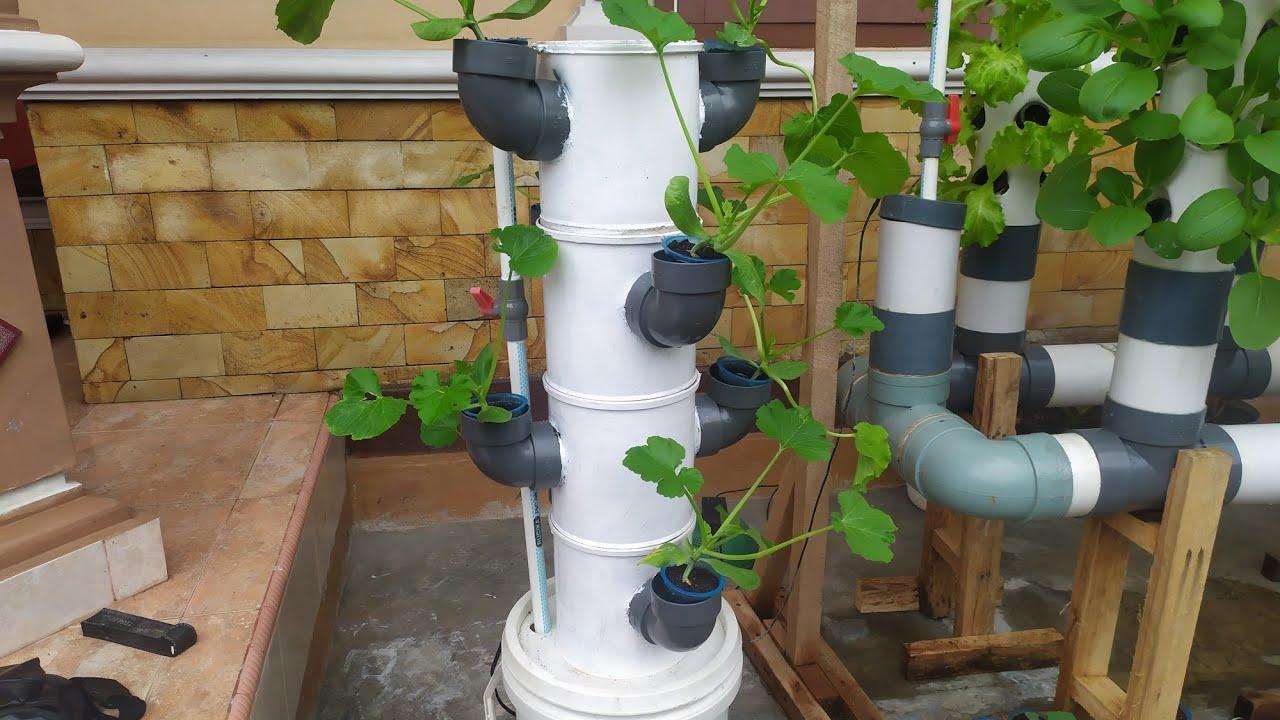
Ndani ya jengo kubwa la kiwanda, kuna uyoga mwingi umeoteshwa, na huku ukifunikwa na taa na kupewa virutubisho wezeshi; hiki ni kilimo cha kisasa kinachozalisha uyoga kwa ajili ya matumizi ya maabara, viwandani, kutengeneza dawa na chakula kwa wanyama, lakini pia kwa binadamu.